HaMerotz LaMillion 4

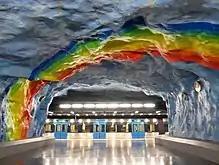
Teams finished this leg in the capital of Sweden at Stadion metro station, one of Stockholm's unique metro stations.

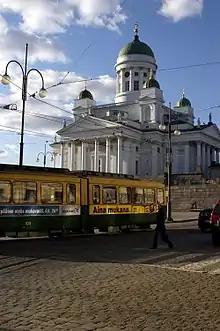
While in Helsinki, teams visited the famous Senate Square where they had a task involving the Finnish language.

This leg's Detour was a choice between ז׳רטיס שמברבלי ("Zhrtil Shmeberbli" – Transport) or צ'ורצ'חלה ("Churchkhela"). In Transport, teams had to find the Tqkap Junkyard, where they would have to load old broken car parts onto the roof of another car and secure them down with seatbelts. Once everything was secure, teams had to manually push the cars out of the gates of the junkyard to get their next clue. In Churchkhela, teams had to find the Dry Bridge Bazaar, where they would pick up a display of Churchkhela, a local candy. They would have to sell every piece of candy they had for 1lari each. They could exchange all of their money for their next clue. Teams were then directed to Rustaveli Avenue where they found the U-Turn reveal board.